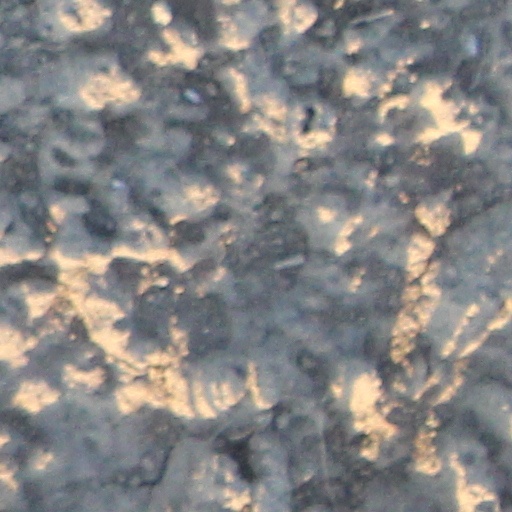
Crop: wheat